Miss Julie (2014 film)

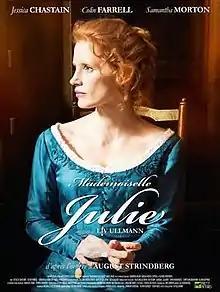
French poster

Miss Julie is a 2014 period drama film written and directed by Liv Ullmann, based on the 1888 play of the same name by August Strindberg and starring Jessica Chastain, Colin Farrell and Samantha Morton. Set in Ireland in this adaptation, it had its world premiere in the Special Presentations section of the 2014 Toronto International Film Festival. It was a co-production of Norway, United Kingdom, Ireland, and France.